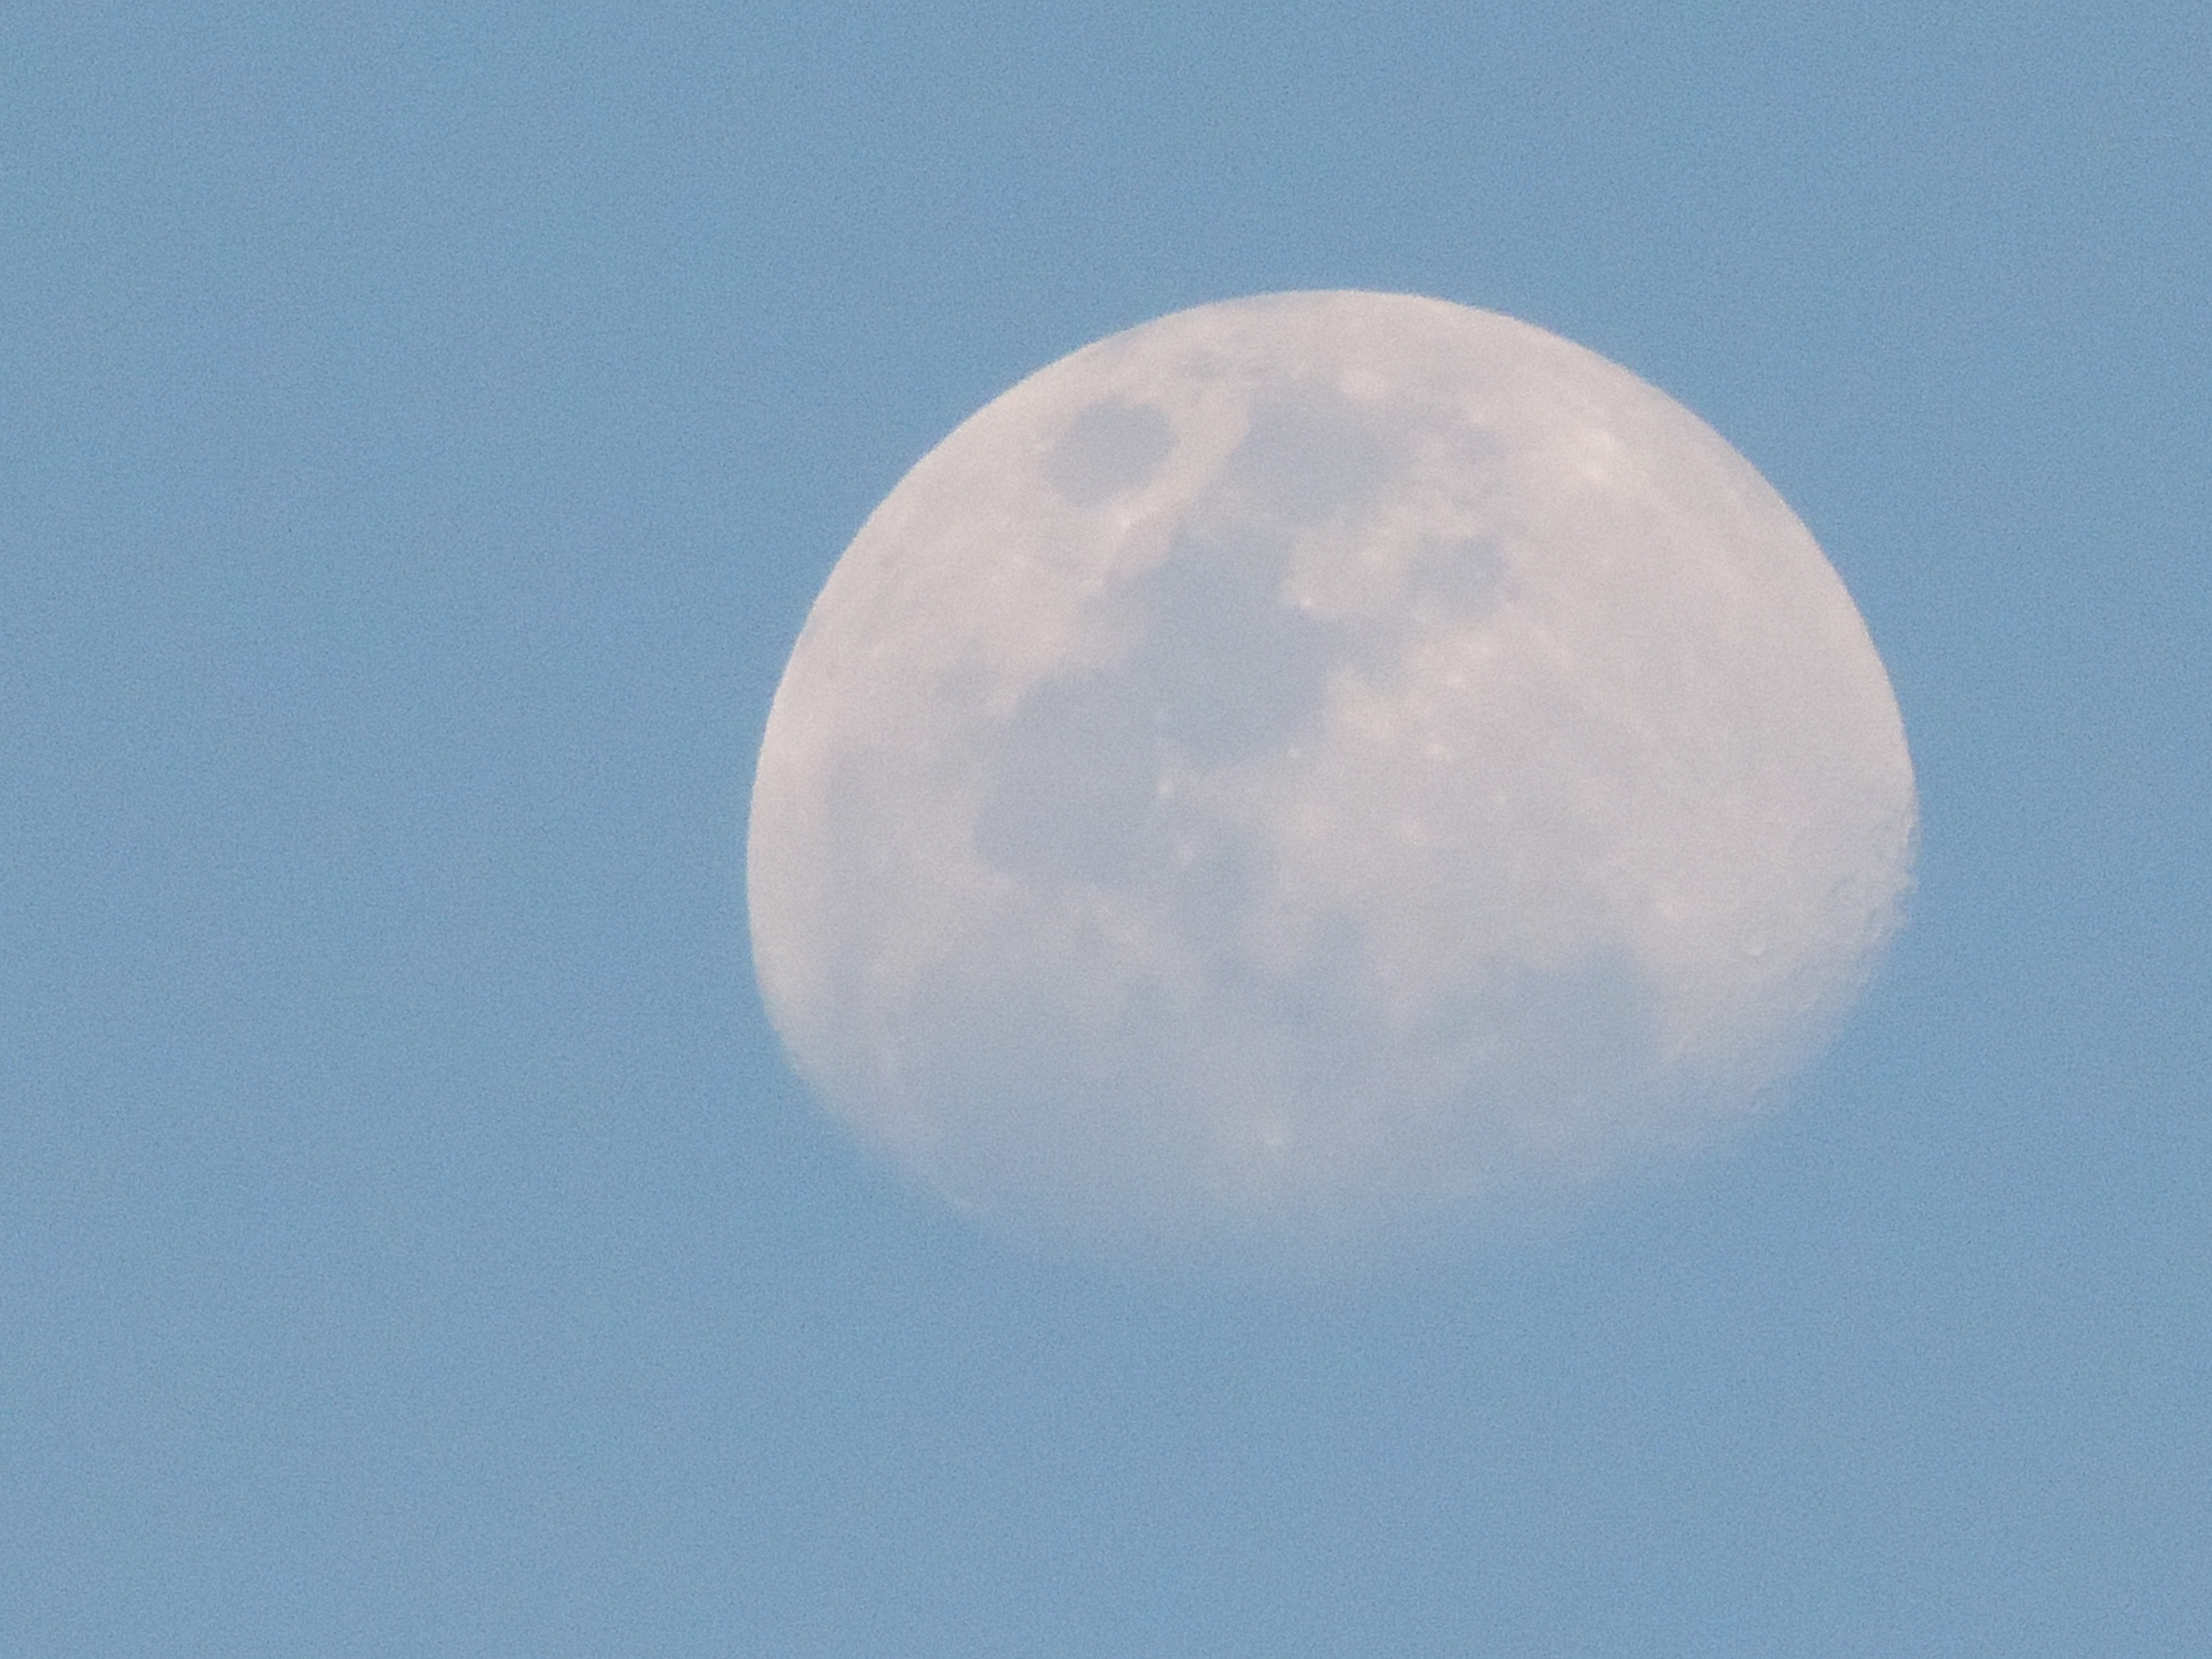
cloud, sky, atmosphere, daytime, moon, full moon, circle, day, astronomical object, atmosphere of earth, the moon by day